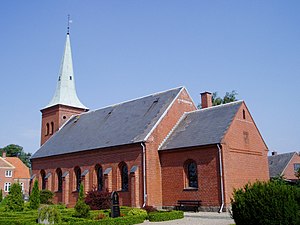
Taarup Kirke (Nyborg Kommune)
Taarup Kirke
Taarup Kirke, Taarup Kirkedistrikt, Nyborg Provsti, Fyens Stift
Taarup Kirke er kirken i Tårup Sogn i Nyborg Kommune.